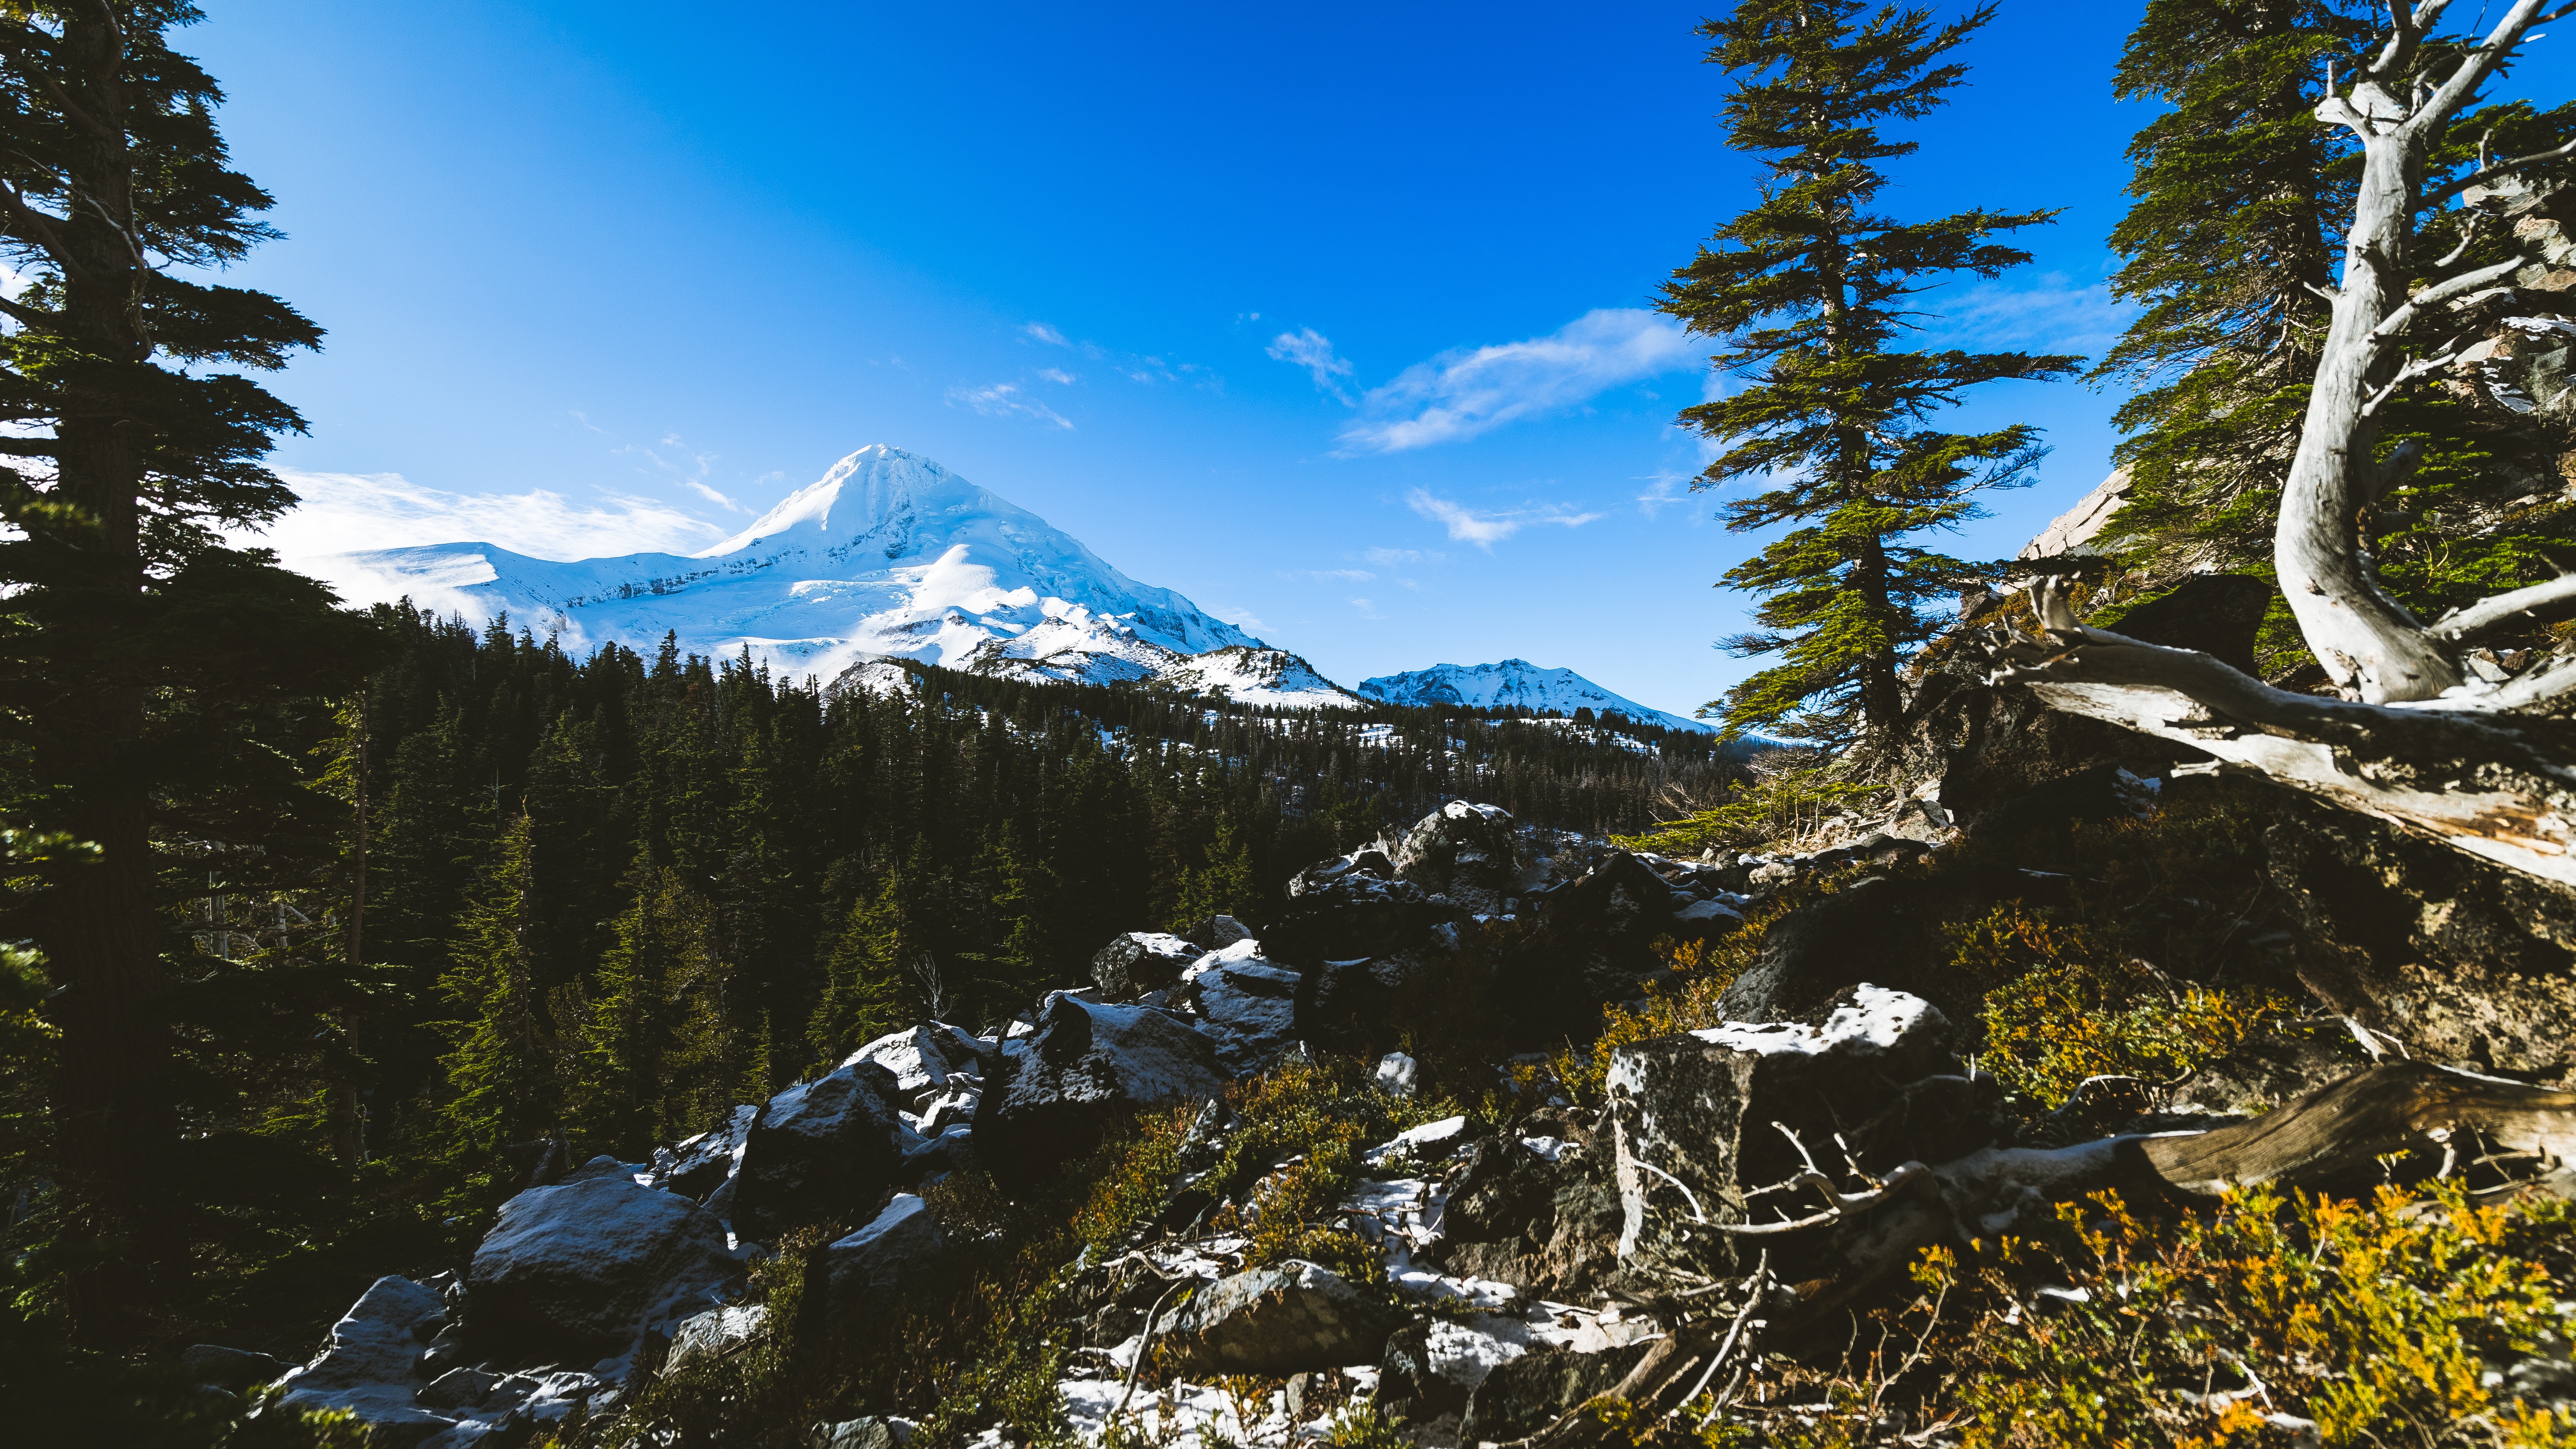
tree, nature, forest, wilderness, walking, mountain, hiking, trail, meadow, lake, adventure, mountain range, ridge, summit, alps, backpacking, ecosystem, mountain pass, mountainous landforms